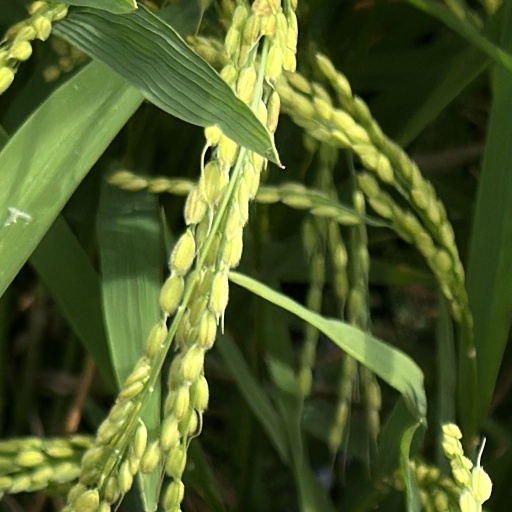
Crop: rice